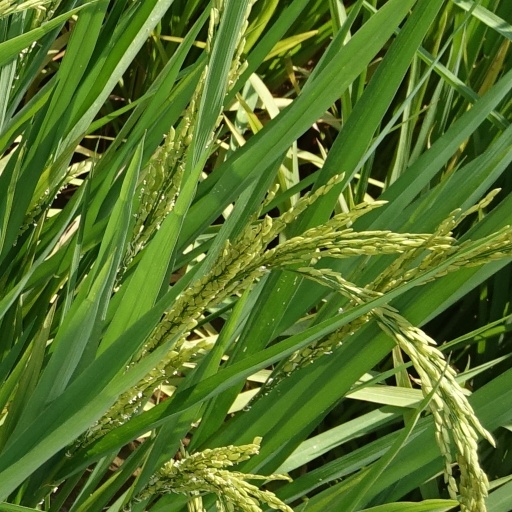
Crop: rice